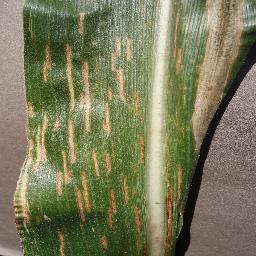
Label: Corn___Cercospora_leaf_spot Gray_leaf_spot